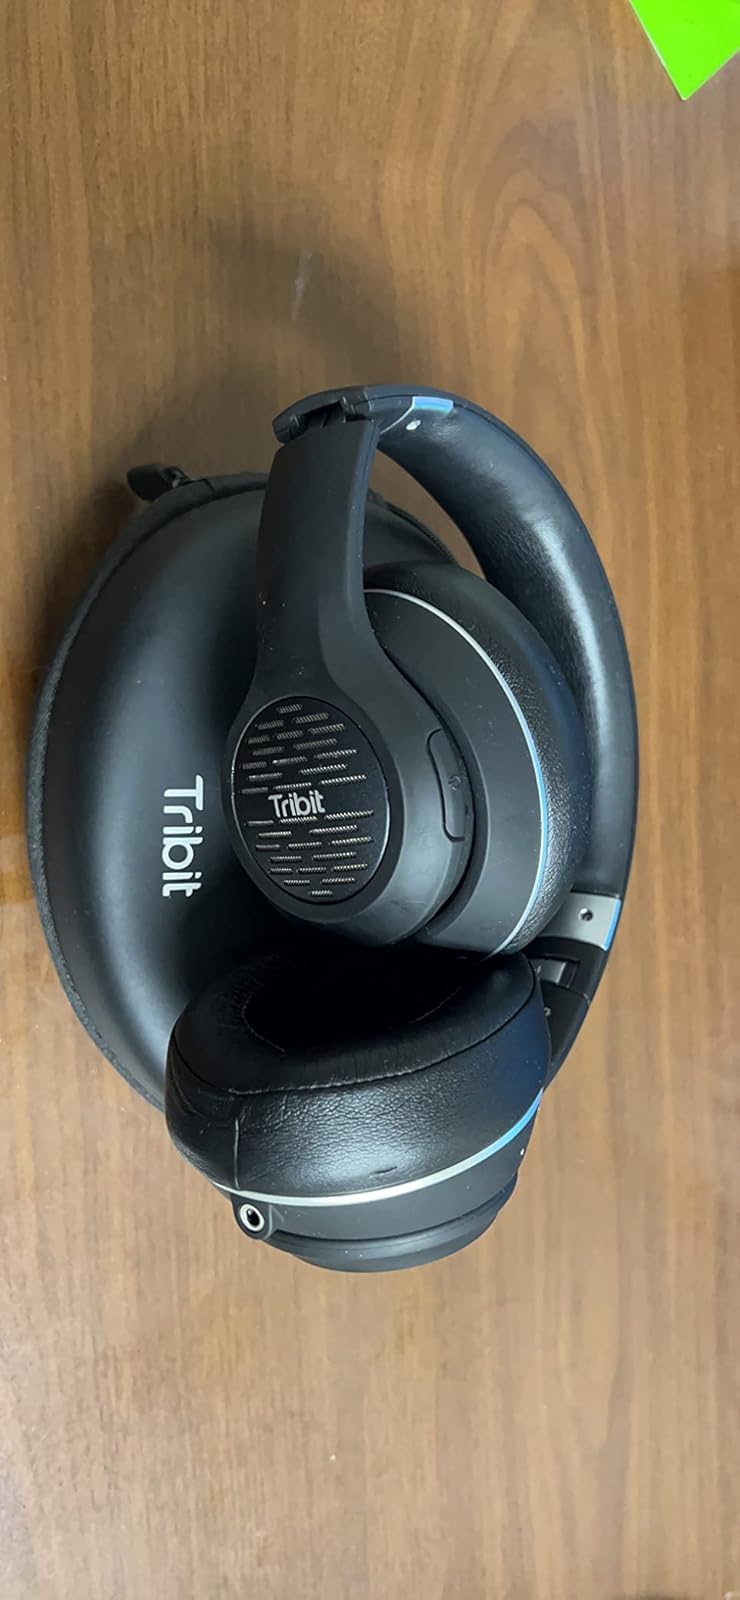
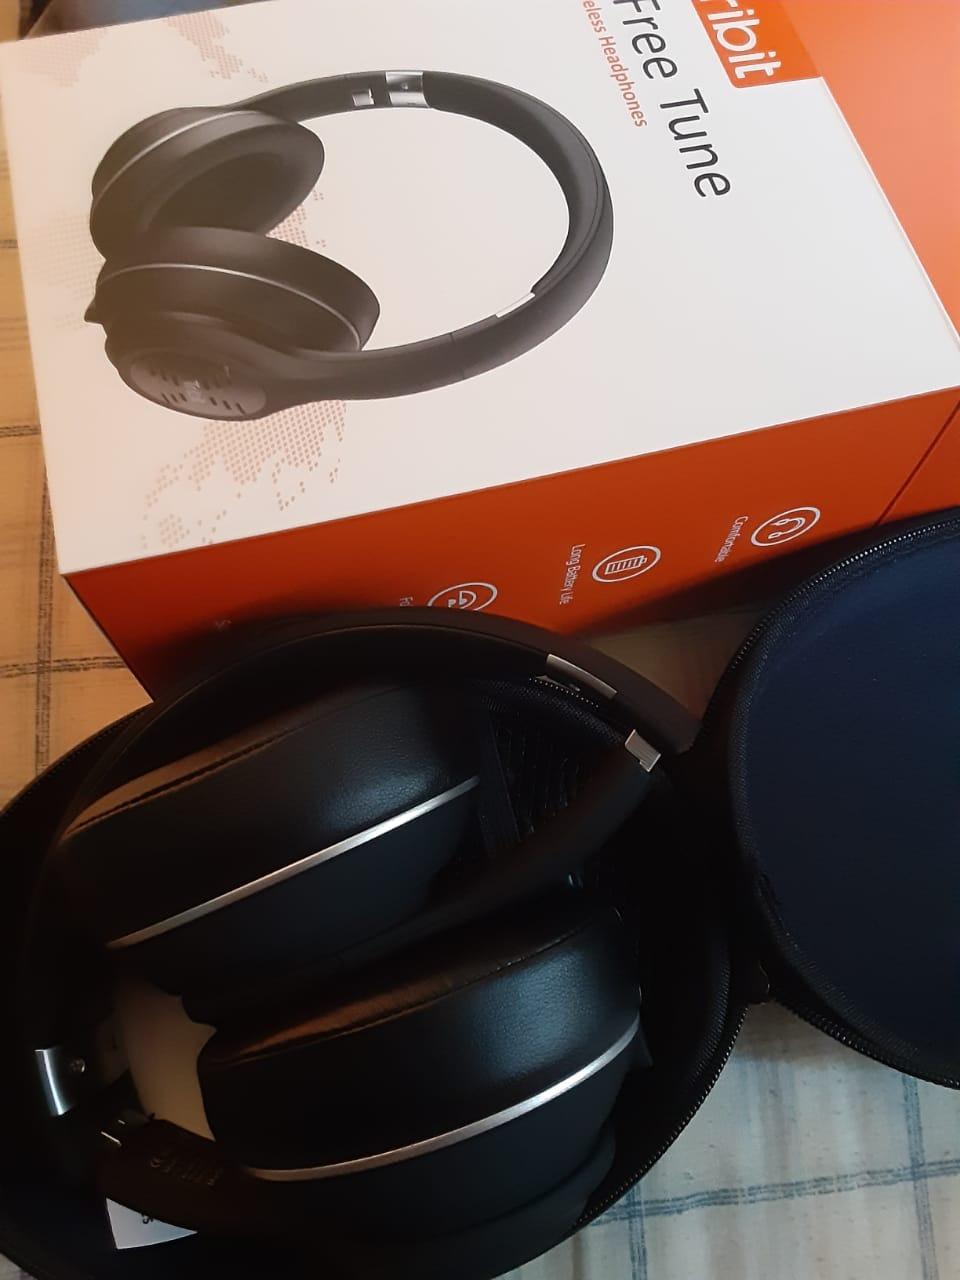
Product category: headphones
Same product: yes